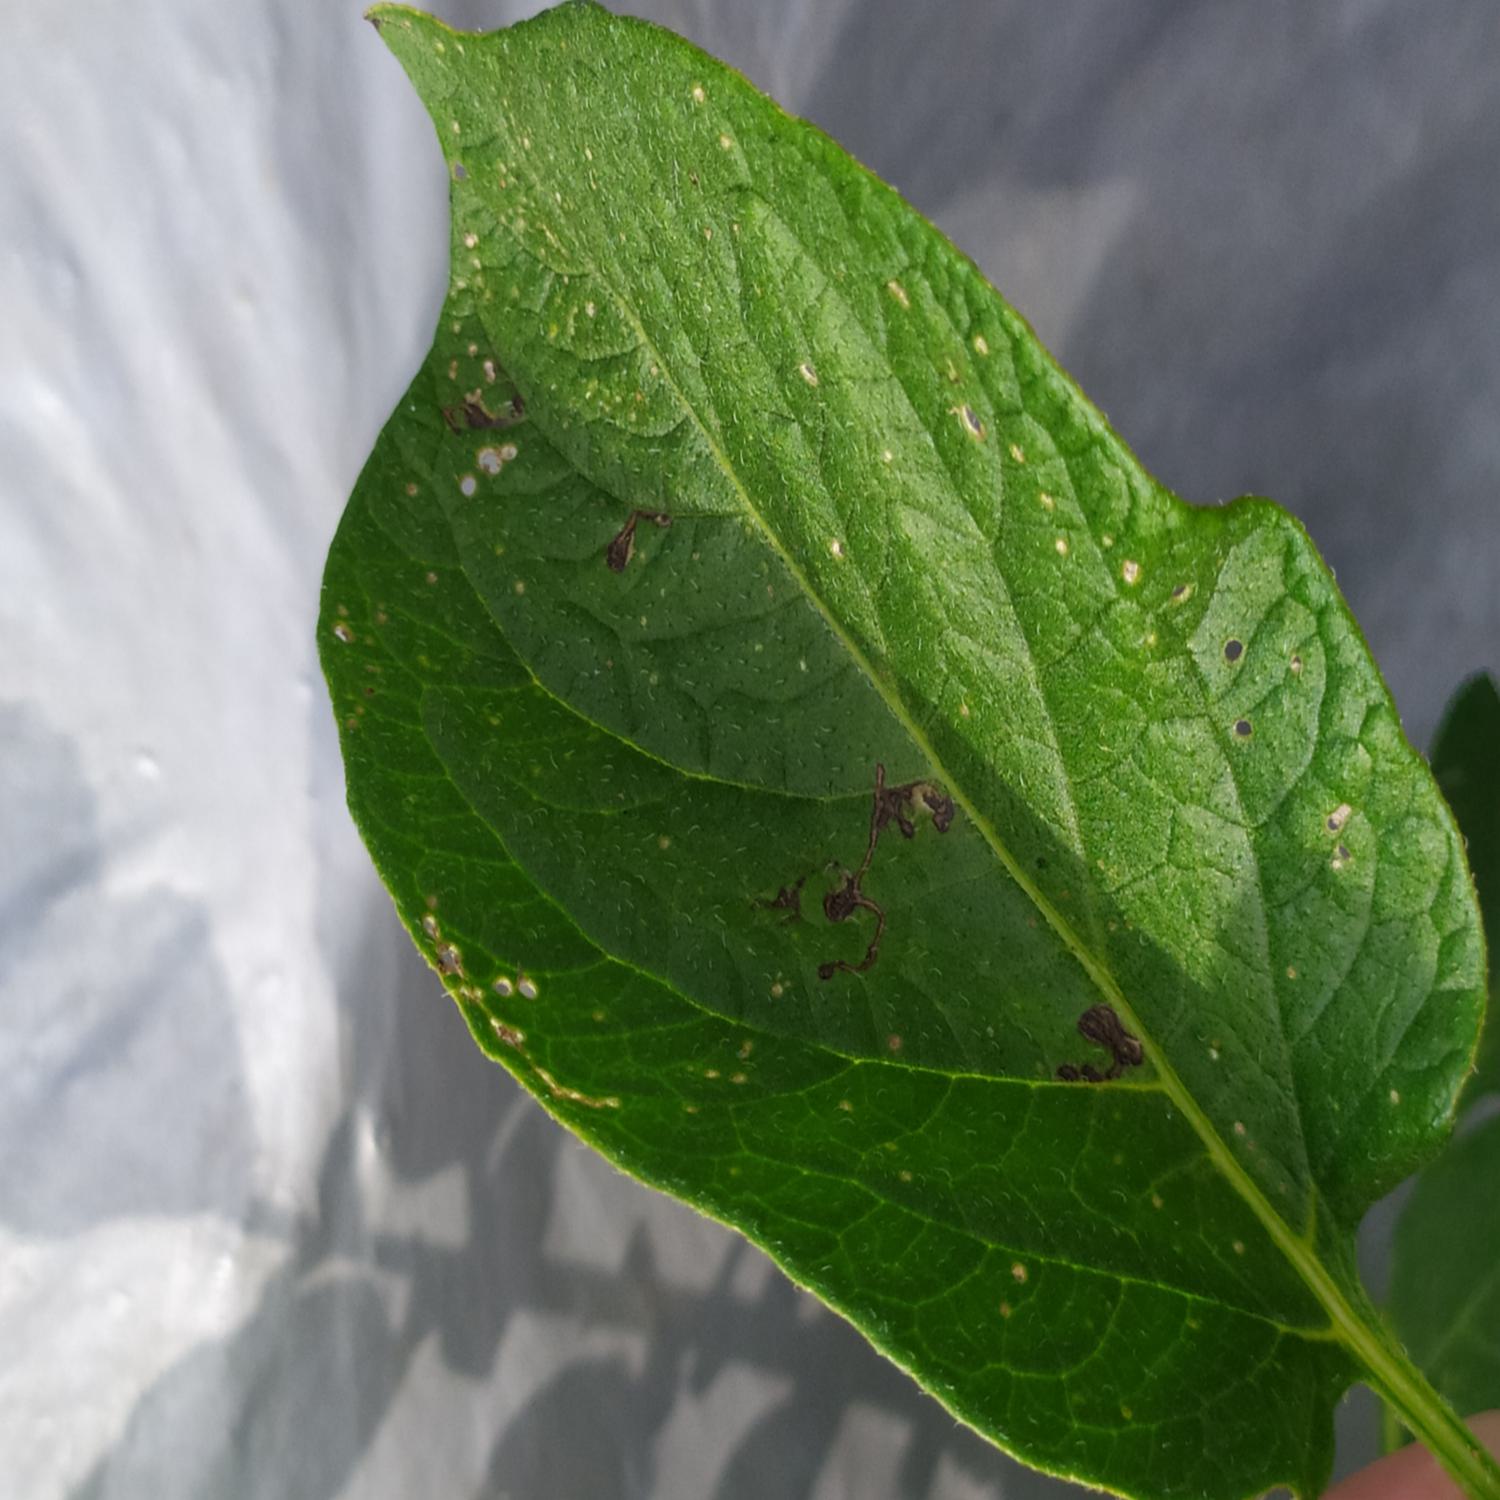
Label: Pest